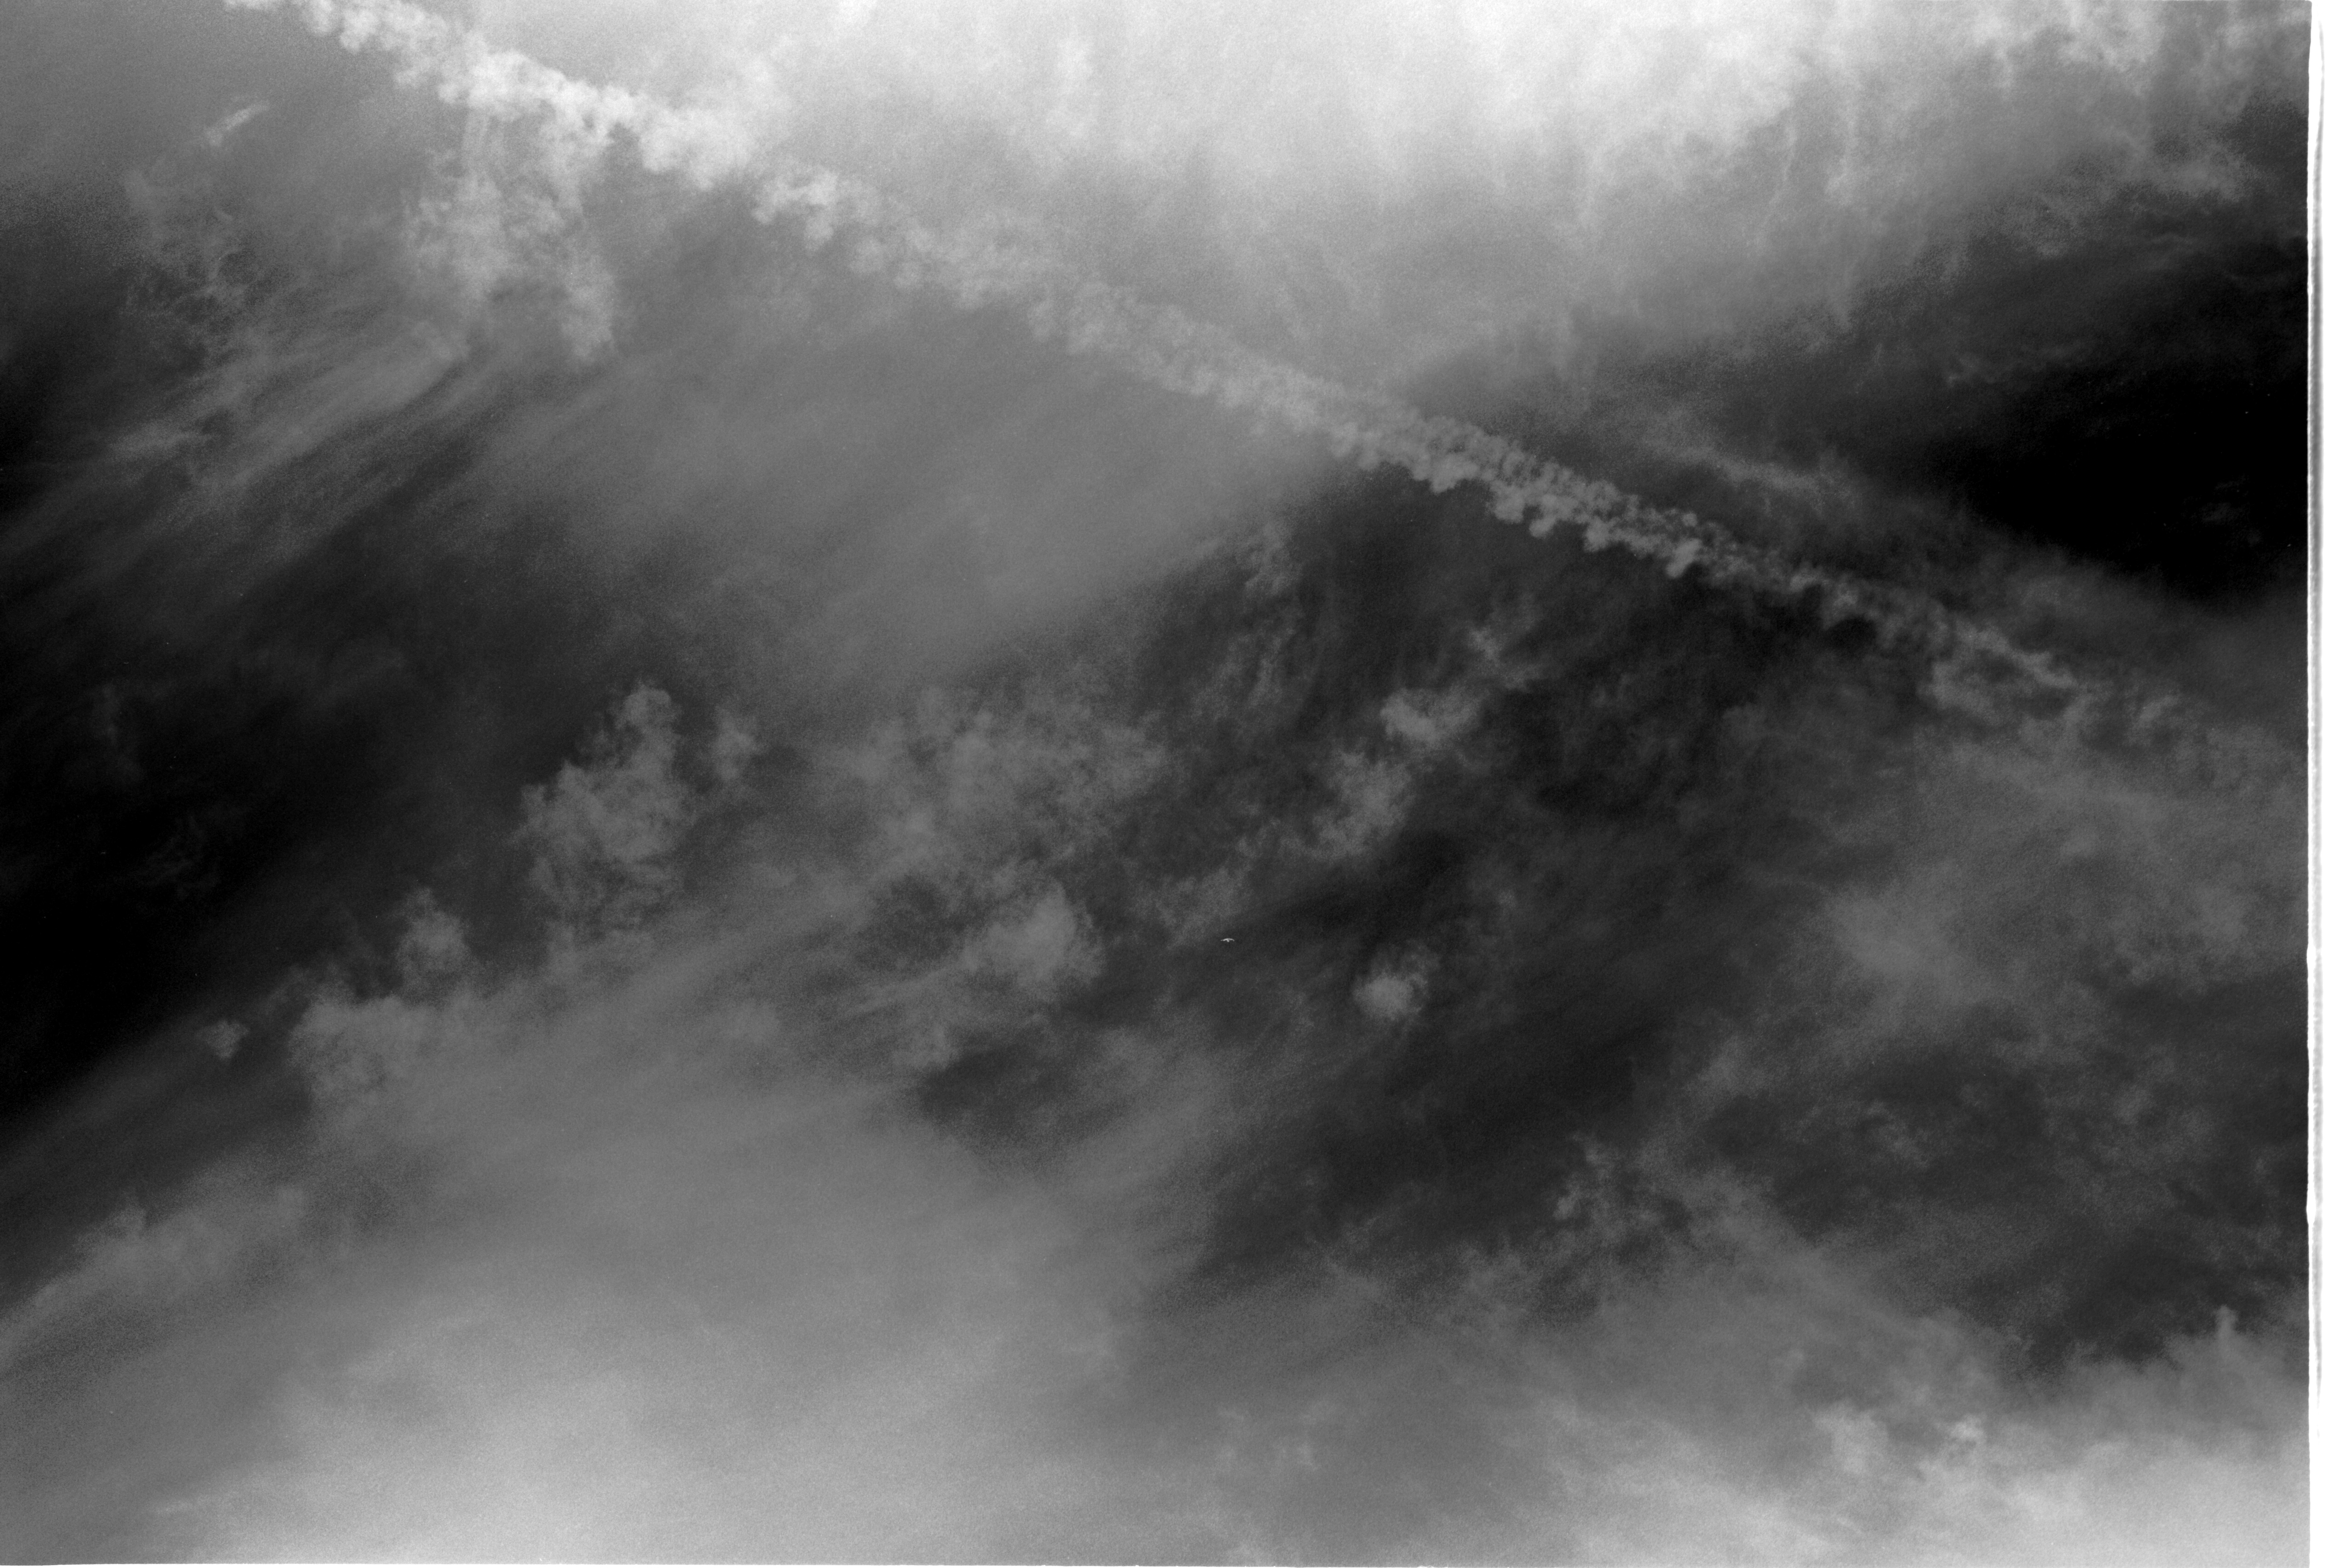
cloud, black and white, sky, fog, mist, sunlight, wave, atmosphere, film, dark, weather, haze, monochrome, clouds, 25filter, monochrome photography, atmospheric phenomenon, atmosphere of earth